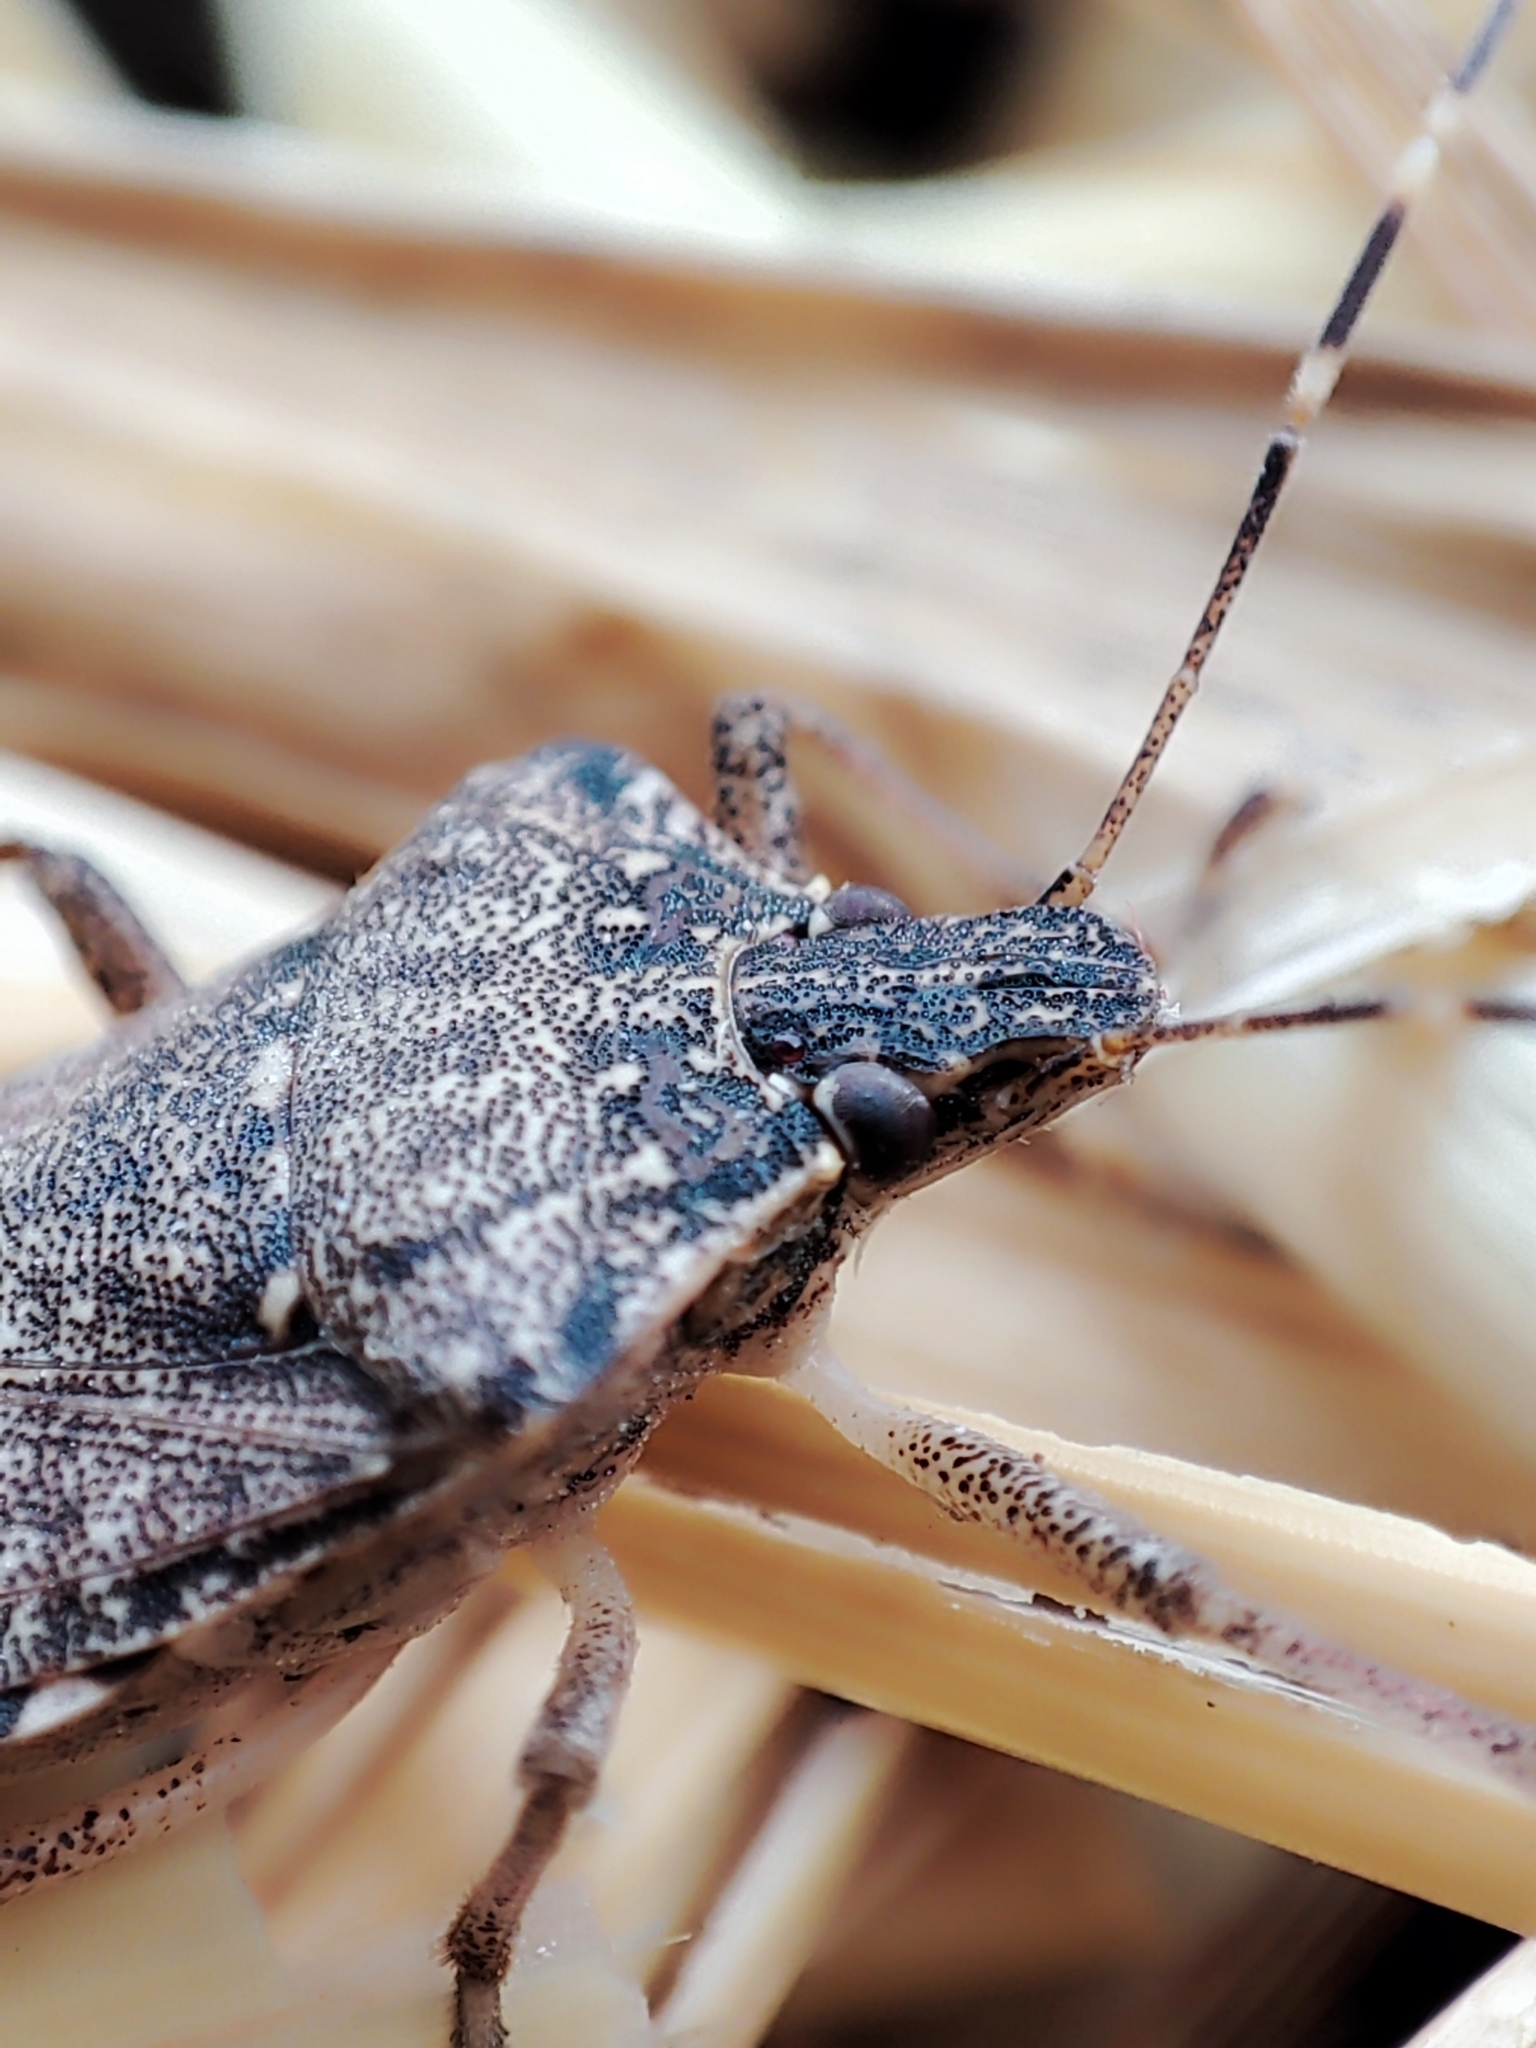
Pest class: stink_bug